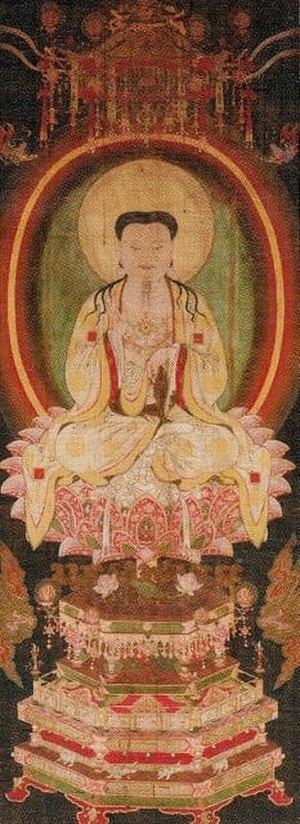
Le manichéisme, Móníjiào « école de Mani » ou Míngjiào « école de la Lumière », pénètre en Chine à partir du VIᵉ siècle en suivant les mêmes voies que l’islam, le nestorianisme ou le zoroastrisme : terrestre, route de la soie et maritime. Il prend de l’importance au VIIIᵉ siècle où sa pratique est officiellement autorisée, mais seulement pour les « étrangers », en majorité des marchands sogdiens. Soutenu à partir du milieu du VIIIᵉ siècle essentiellement par le patronage du Khaganat ouïgour, toléré par les empereurs pour des raisons militaires et diplomatiques, il est banni dès le milieu du IXᵉ siècle, non sans avoir fait des émules parmi les Chinois malgré l’interdiction du prosélytisme. Il devient alors, sous le nom de mingjiao, l’un de ces courants populaires réprouvés qui remplissent le paysage religieux chinois. Il est particulièrement bien implanté dans les zones côtières du Fujian, surtout au voisinage du port de Quanzhou, aboutissement de la « route maritime de la soie », où ses traces étaient encore visibles au XXᵉ siècle.